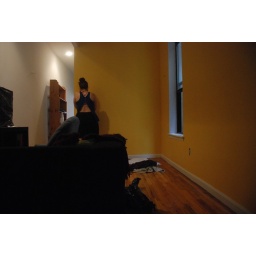
Prepping to paint over that hideous yellow wall